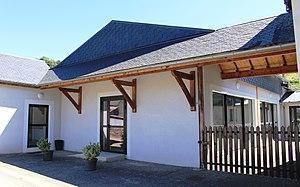
Salle des fêtes de Labastide (Hautes-Pyrénées)
Labastide est une commune française située dans le département des Hautes-Pyrénées, en région Occitanie.